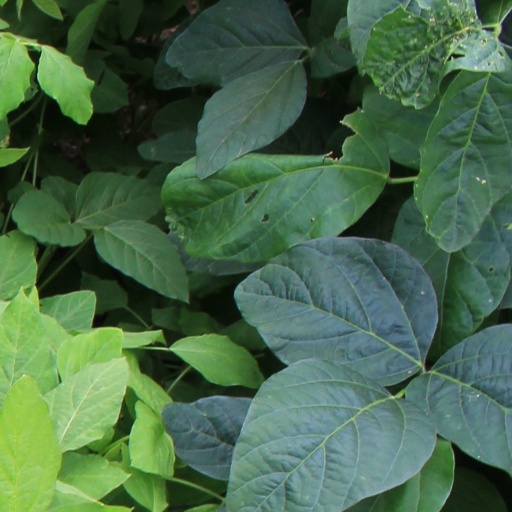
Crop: soybean